Autogas

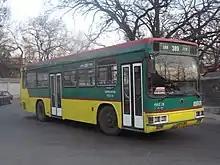
Beijing Bus used LPG buses from 1999 to 2006

Autogas consumption in China has grown rapidly since the 1990s, has slowed down in the early 2000s, but has started to grow again in recent years. In 2009, autogas refuelling stations have spread to 25 cities and has become a major alternative fuel in China. Motorcycles account for a large portion of the autogas, with over 260,000 autogas motorcycles in Shanghai alone. In Shenyang, the local government is encouraging public transport to convert to autogas, and as of 2009 over 160,000 taxicabs run on the fuel as well as over 2,500 buses. The city of Guangzhou accounted for 46.56% of national autogas consumption in 2009. Only 24% of China's Liquefied Petroleum Gas is produced domestically.